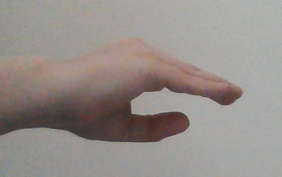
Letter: jeem